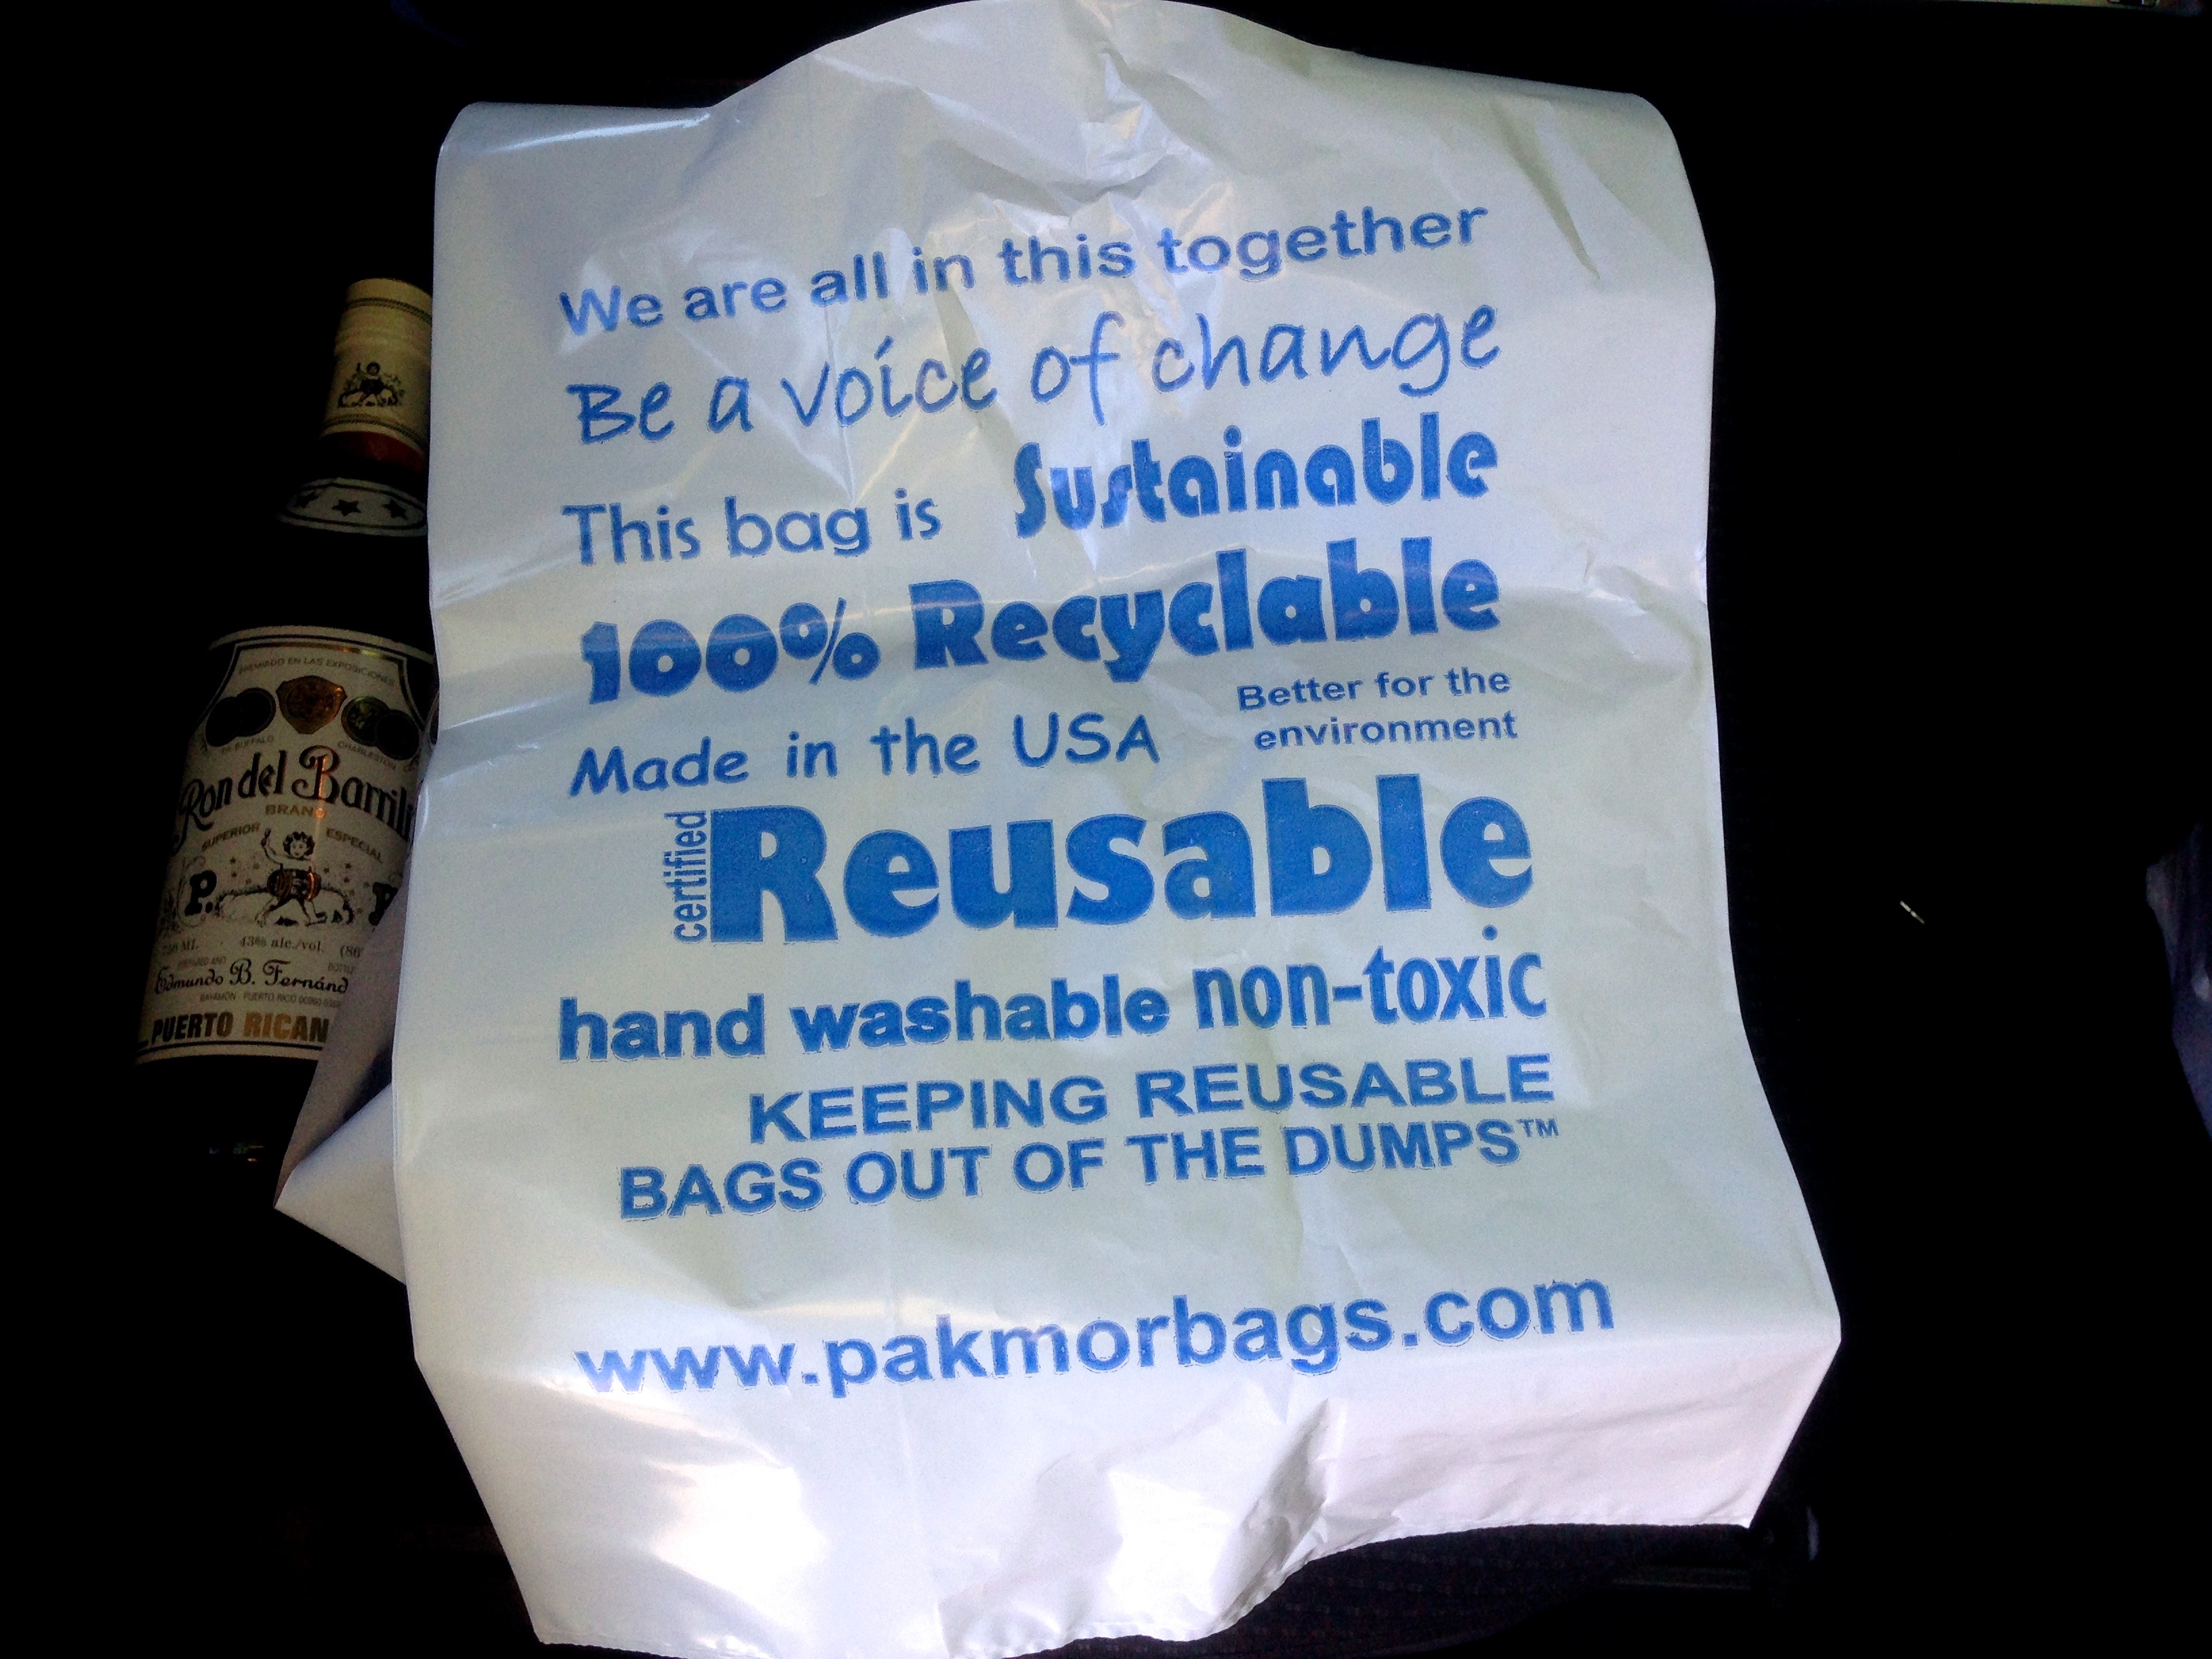
advertising, brand, presentation